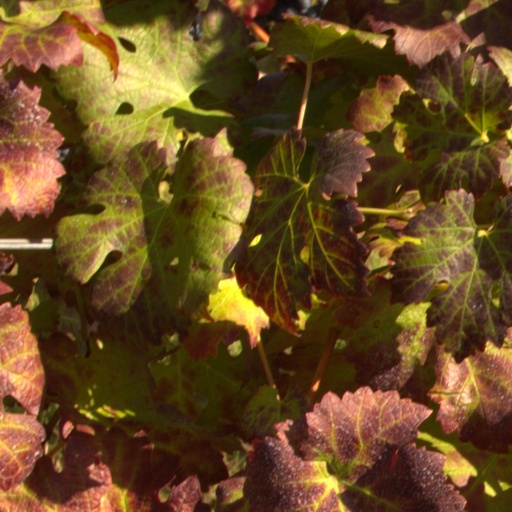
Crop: grape